Toby Jones

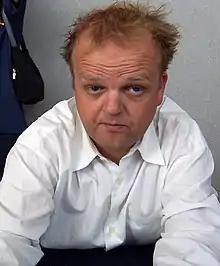
Jones in 2003

Jones has appeared in more than 60 films since his first acting role in the 1992 film "Orlando". He voiced Dobby in two "Harry Potter" films: "Chamber of Secrets" (2002) and "The Deathly Hallows – Part 1" (2010). He played Robert Cecil, 1st Earl of Salisbury in the HBO/Channel 4 production "Elizabeth I". In 2006, he portrayed Truman Capote in the biopic "Infamous". He appeared in the film adaptation of Stephen King's "The Mist" in 2007. In 2008, he portrayed Karl Rove in Oliver Stone's "W" and Hollywood agent Swifty Lazar in "Frost/Nixon". He appeared alongside his father in the 2004 film "Ladies in Lavender".